Vasaloppet

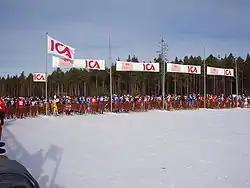
Kortvasan start in Oxberg, 2006

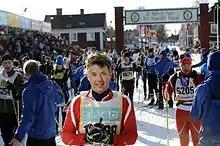
Prince Frederik of Denmark, 2012

Nils 'Mora-Nisse' Karlsson has the most titles, with 9. Janne Stefansson (7), Jan Ottosson (4), Arthur Häggblad (4), Bengt Hassis (3), Oskar Svärd (3), Daniel Tynell, Jörgen Brink (3) and John Kristian Dahl (3) are the only other racers with more than two titles. Six men have two titles.